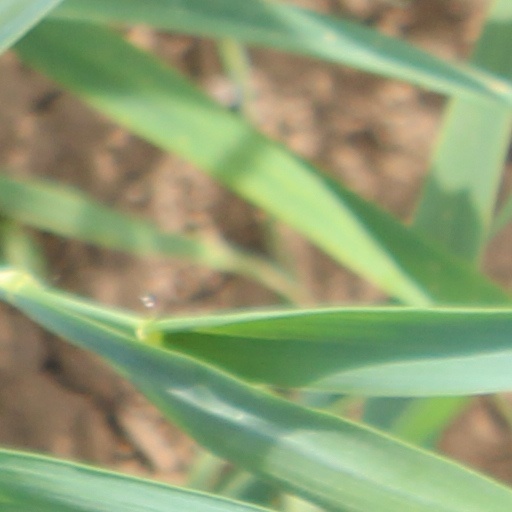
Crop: wheat